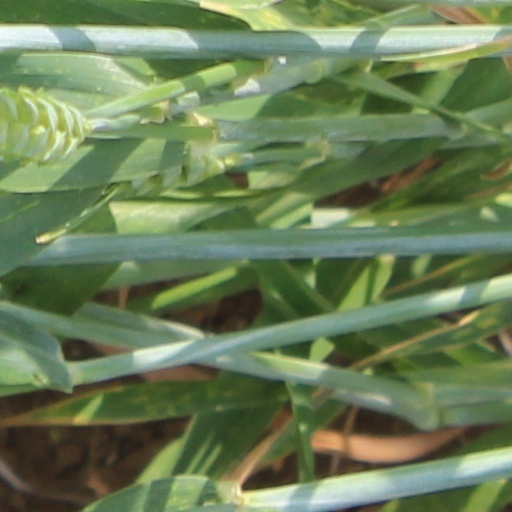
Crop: wheat